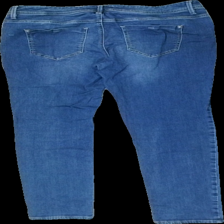
View: back
Type: Jeans
Category: Children
Brand: Not in the list
Brand text on label: Jeanswest
Colors: Blue
Material: 100% cotton
Cut: Regular
Size: 170
Season: All
Trend: Denim
Price range: 50-100
Recommended usage: Reuse